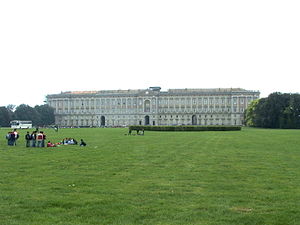
Caserta
Kongeslottet i Caserta
Caserta er en by beliggende lidt nord for Napoli i regionen Campania i Italien. Caserta har ca. 75.000 indbyggere og er provinshovedstad.